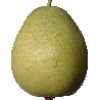
Label: Pear 1